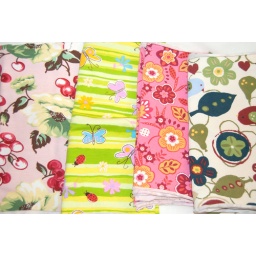
left 2 fabrics in picture #58&amp;quot; bright pink with yellow flowers8&amp;quot; Christmas knit